Sundarbans National Park

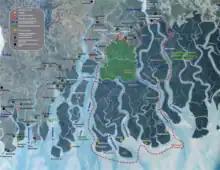
Map of the protected areas of the Indian Sunderban, showing the boundaries of the tiger reserve, the national park and the three wildlife sanctuaries, conservation and lodging centres, subsistence towns, and access points. The entire forested (dark green) area constitutes the biosphere reserve, with the remaining forests outside the national park and wildlife sanctuaries being given the status of a primary reserve forest.

The Directorate of Forest is responsible for the administration and management of the Sundarbans. The Principal Chief Conservator of Forests (PCCF), Wildlife & Bio-Diversity & ex-officio Chief Wildlife Warden, West Bengal, is the senior most executive officer looking over the administration of the park. The Chief Conservator of Forests (South) & Director, Sundarban Biosphere Reserve is the administrative head of the park at the local level and is assisted by a deputy field director and an assistant field director. The park area is divided into two ranges, overseen by range forest officers. Each range is further sub-divided into beats. The park also has floating watch stations and camps to protect the property from poachers.